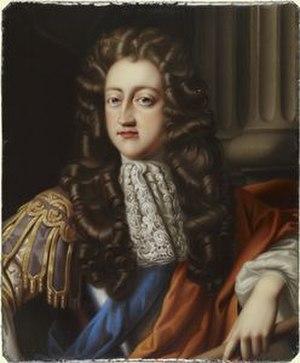
Depuis l’installation de la dynastie des Bernadotte à la tête de la double monarchie suédo-norvégienne en 1818, puis, après la montée sur l’unique trône norvégien des Schleswig-Holstein-Sonderbourg-Glücksbourg en 1905, plusieurs princes ont été les héritiers du trône norvégien.
Après une crise de succession au Danemark, il a été décidé en 1852 qu’à la mort du roi Frédéric VII, le trône danois serait confié à une branche cadette de la maison d’Oldenbourg, la maison de Schleswig-Holstein-Sonderbourg-Glücksbourg. Ainsi, depuis que le prince Christian de Schleswig-Holstein-Sonderbourg-Glücksbourg est devenu prince héritier de Danemark par le protocole de Londres du 8 mai 1852, les héritiers de la Couronne appartiennent tous à cette famille.